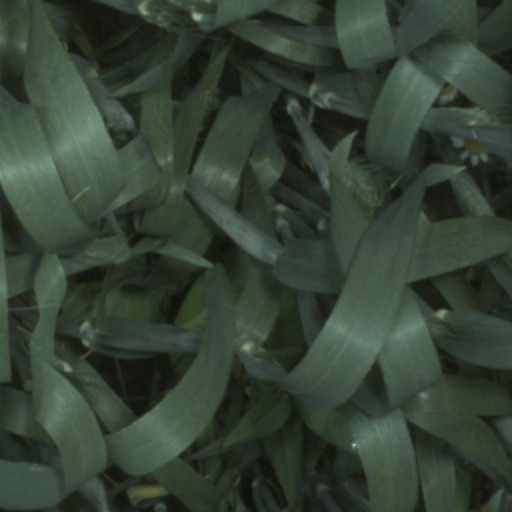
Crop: wheat